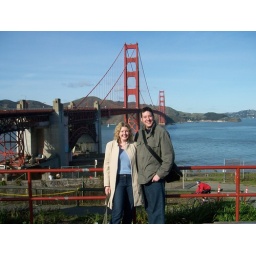
Me and the lady, by the golden gate bridge